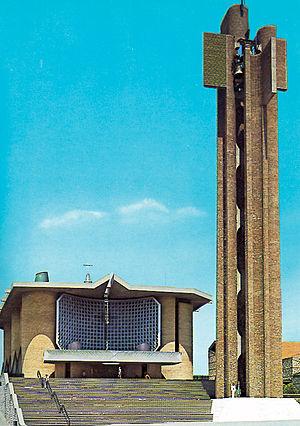
Maria Josefa Alhama y Valera, en religion Speranza de Jésus était une religieuse et mystique espagnole, fondatrice des servantes de l'Amour miséricordieux et des Fils de l'Amour miséricordieux. Elle est vénérée comme bienheureuse par l'Église catholique.